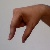
The image shows a hand gesture representing the letter 'Q' in Indian Sign Language.